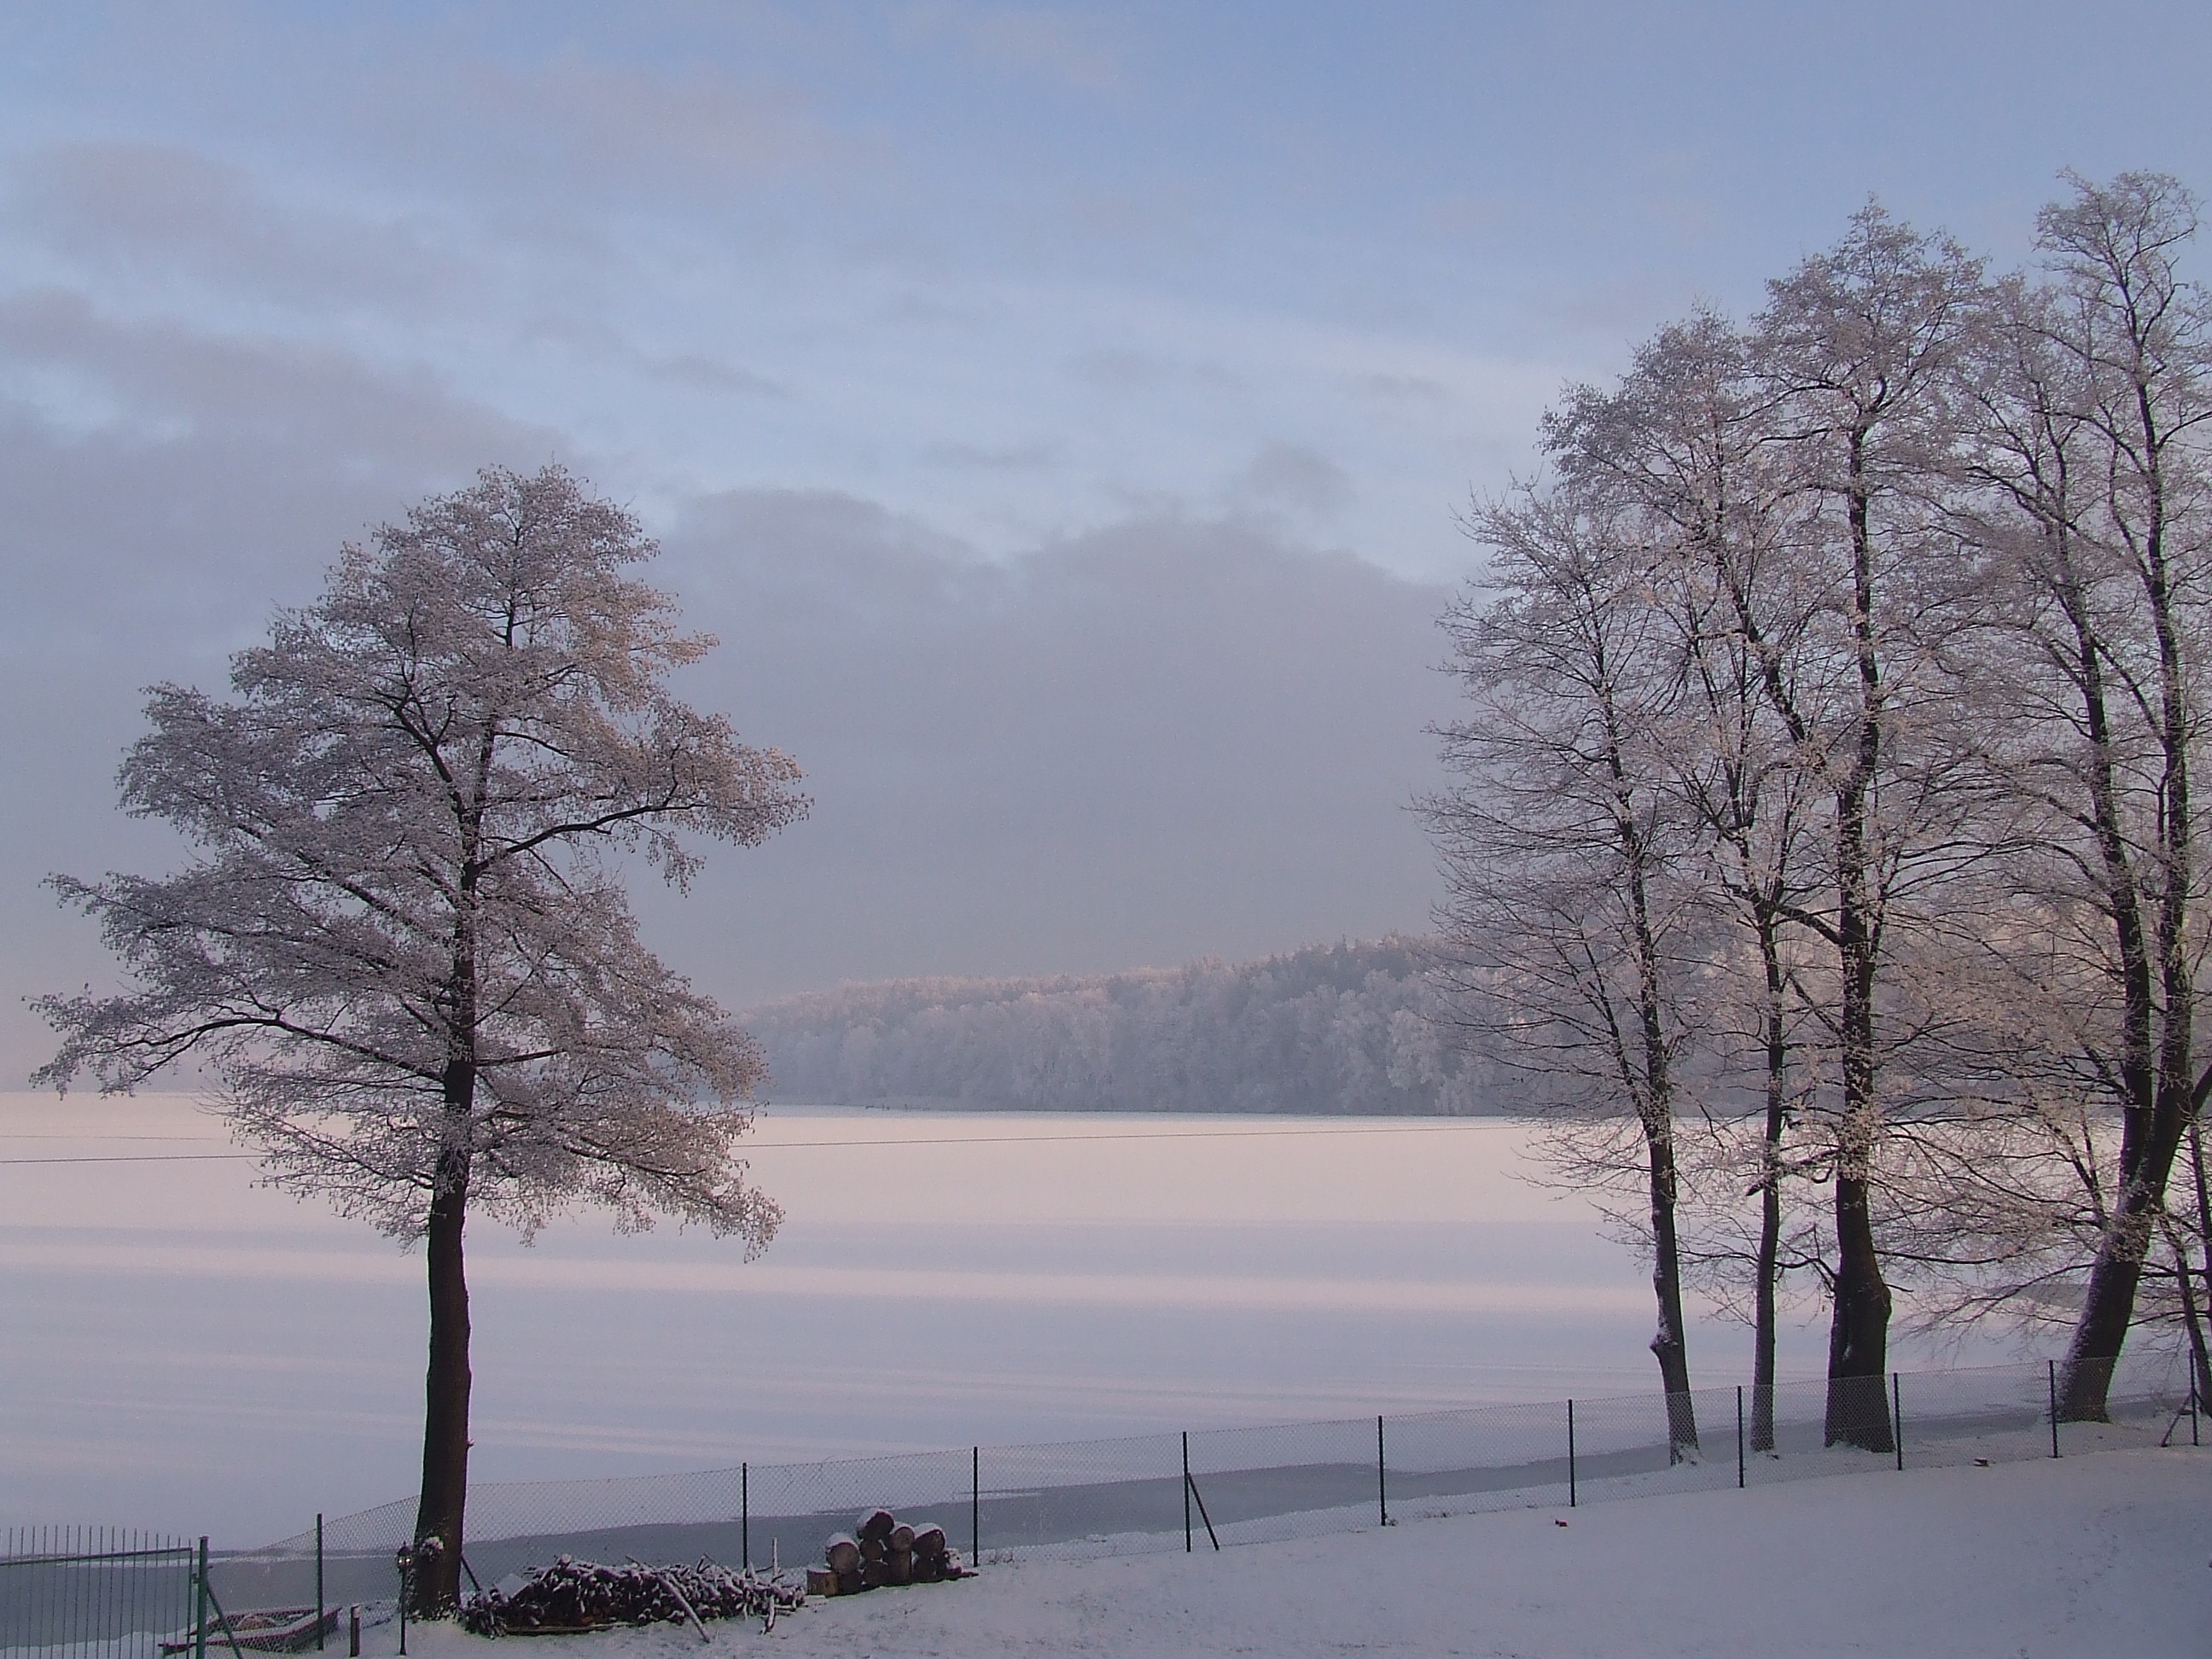
landscape, tree, branch, snow, winter, plant, morning, lake, frost, ice, twilight, weather, season, frozen lake, freezing, atmospheric phenomenon, woody plant, mr gowo